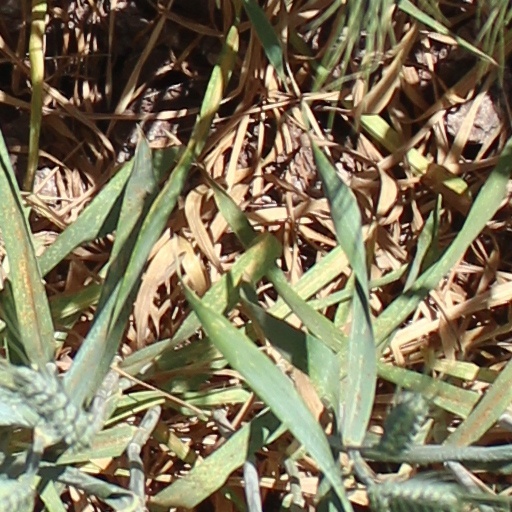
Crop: wheat